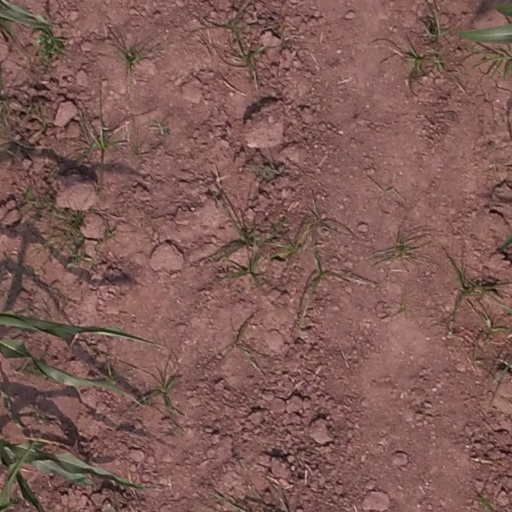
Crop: maize; corn